Nottingham Academy

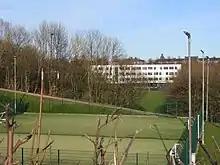
The Wells Campus, formally Ransom Campus

The Greenwood Campus serves the Sneinton and Bakersfield areas and the Wells Academy Campus serves the Mapperley and St Anns areas. On the Greenwood Campus, the Greenwood Road site includes pupils from primary year groups from Nursery through to year 3 and secondary students in year groups 9 through to Post 16. The Sneinton Boulevard site includes primary year groups year 4 to year 6 and secondary year groups 7 and 8, like a traditional middle school.